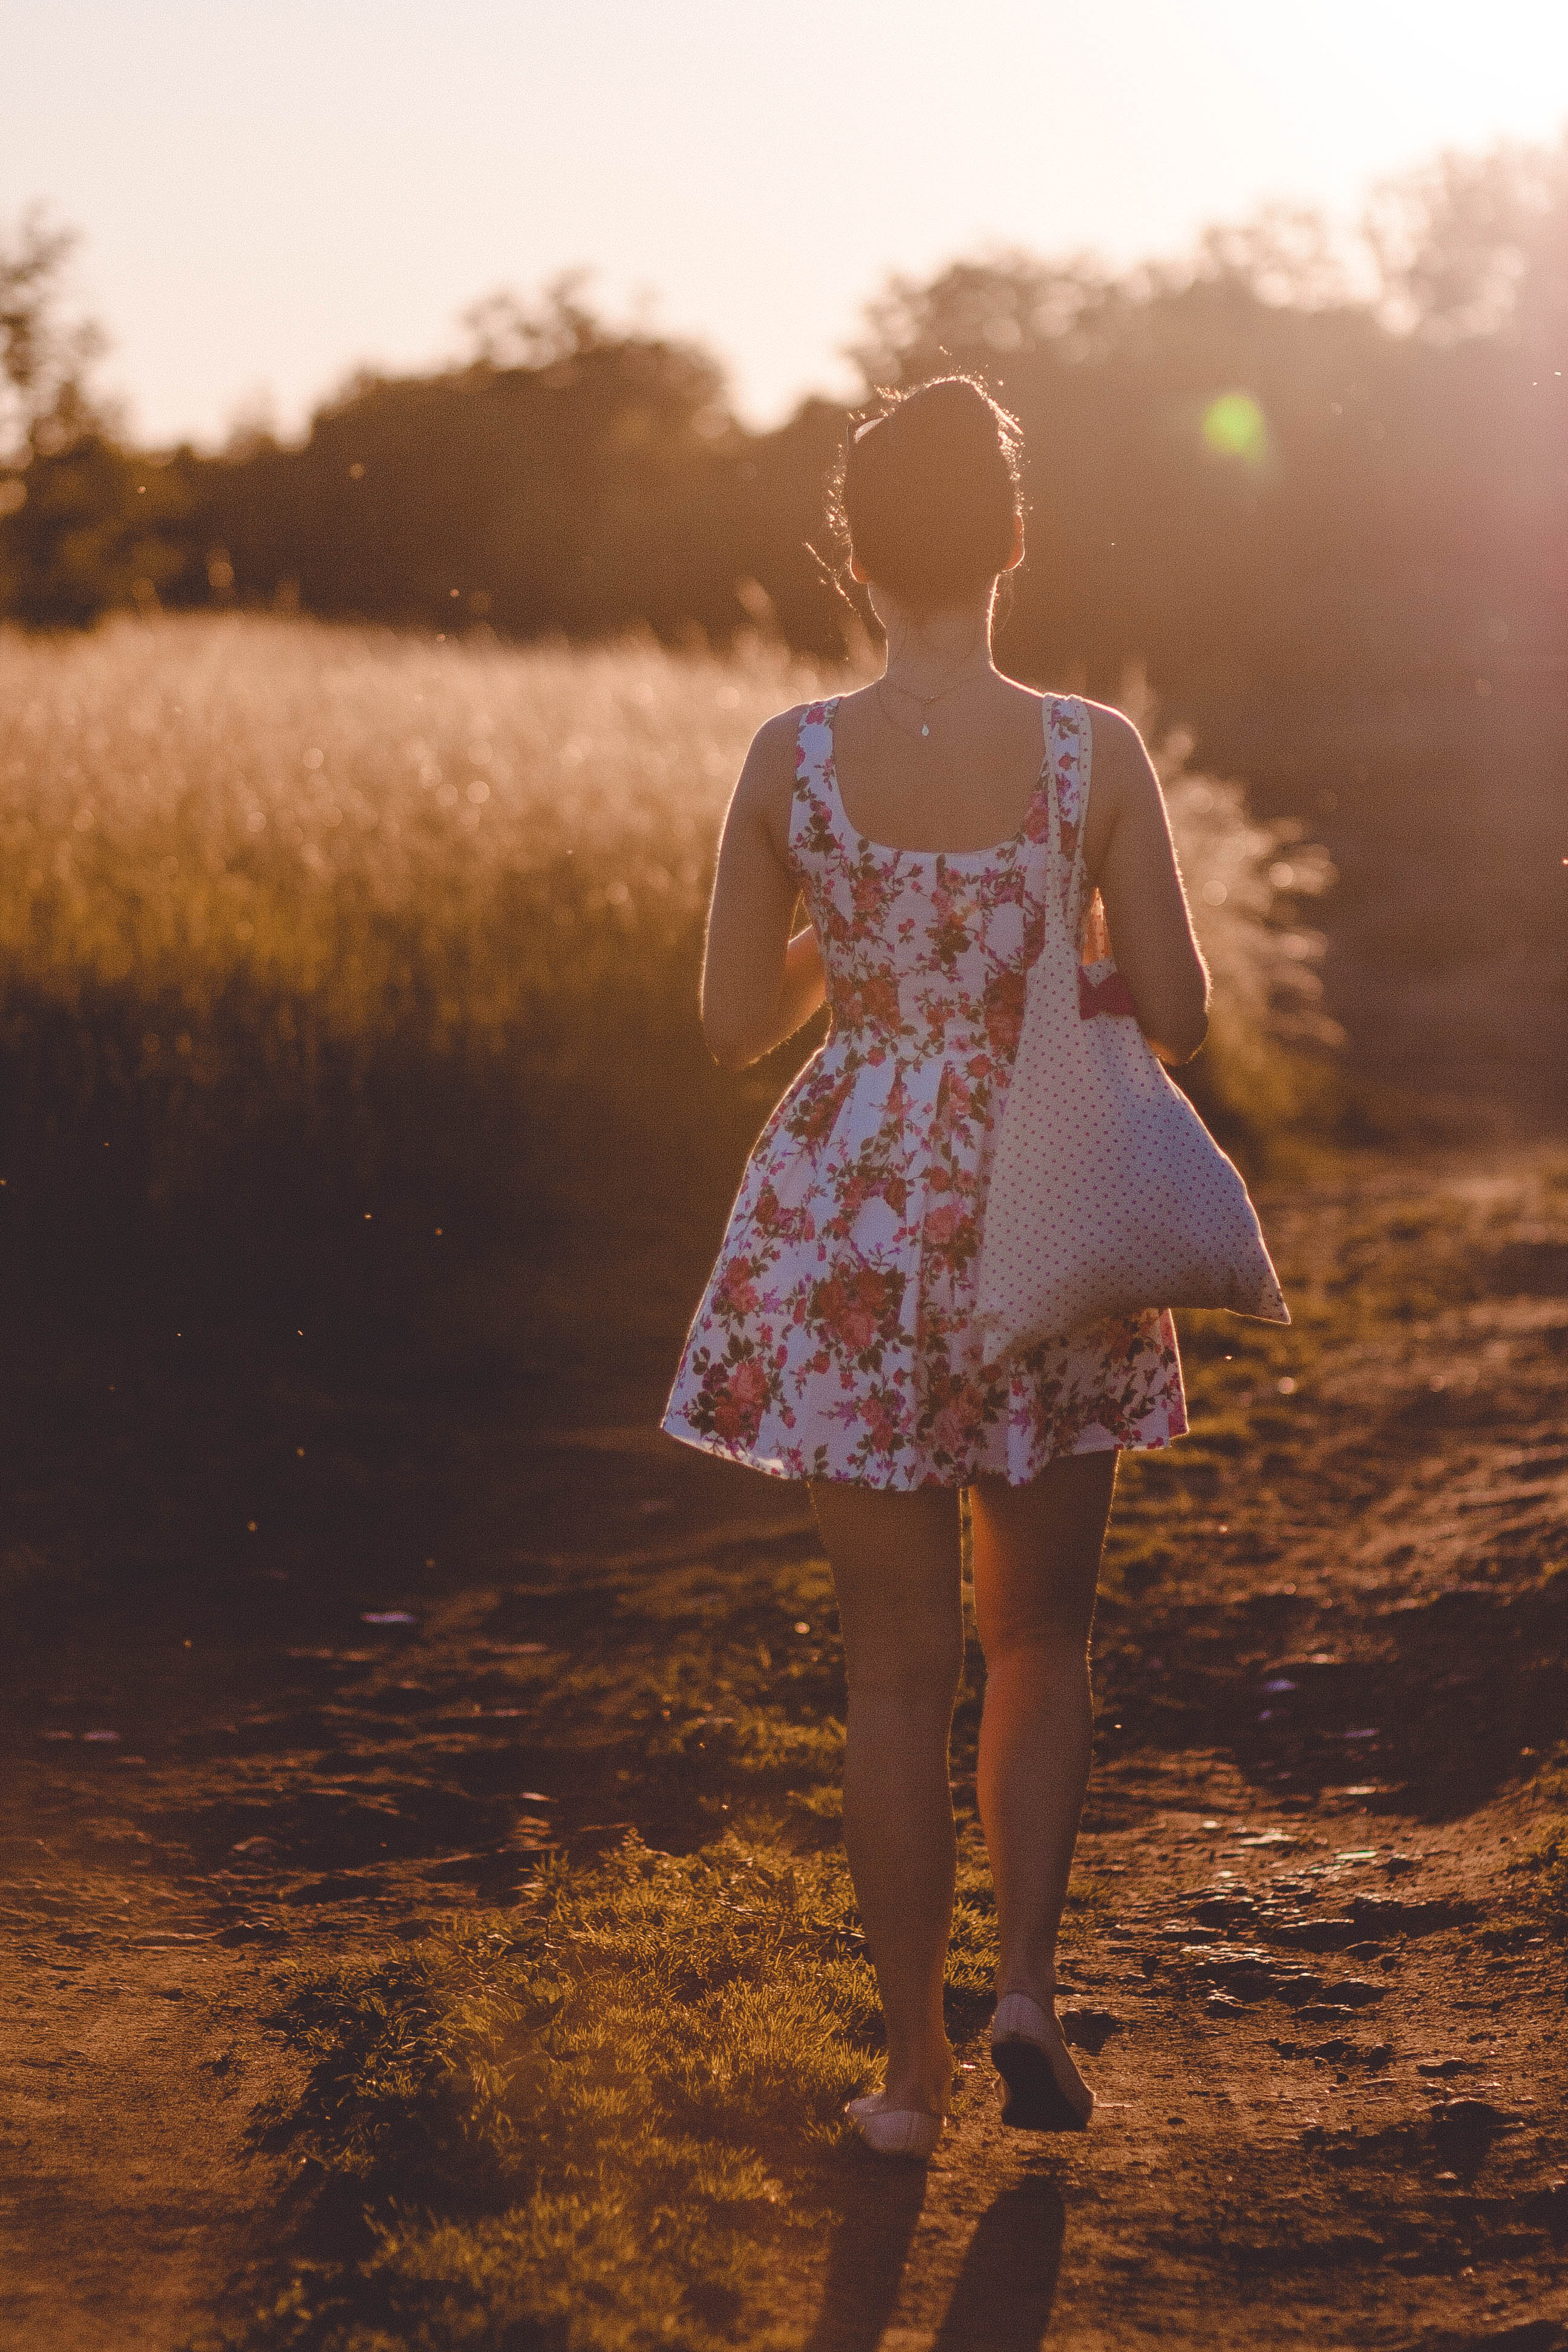
walking, person, girl, woman, sunset, photography, sunlight, model, spring, romance, fashion, clothing, season, dress, photograph, beauty, photo shoot, floral dress